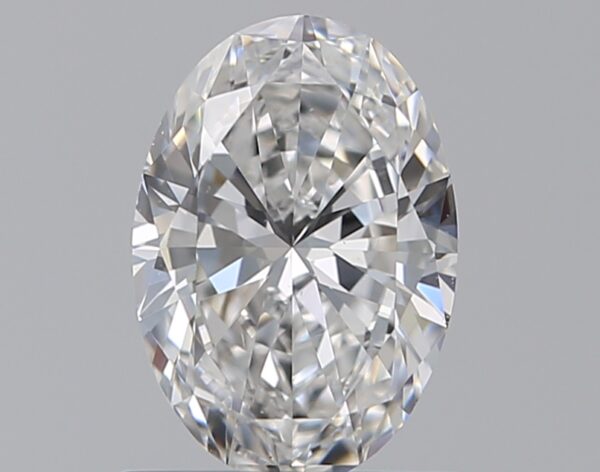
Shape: oval
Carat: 0.72
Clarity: VS1
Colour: E
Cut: EX
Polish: EX
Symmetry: VG
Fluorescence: ST
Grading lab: GIA
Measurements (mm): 7.35 x 5.07 x 3